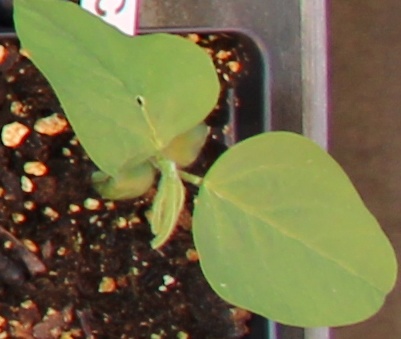
Label: Soybean